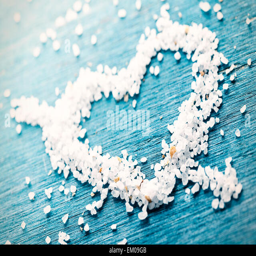
close up photograph of a heart made with grains of salt